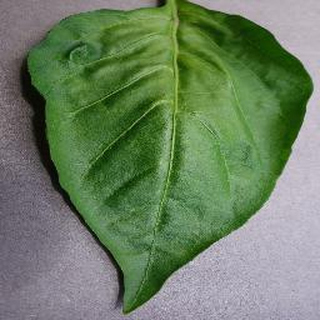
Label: healthy_bell_pepper